Olive Hasbrouck

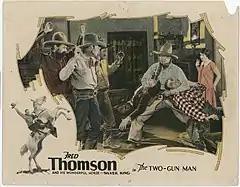
Olive Hasbrouck (right) on the poster for "The Two-Gun Man" (1926)

Hasbrouck's younger brother died in an explosion in 1926. She retired from the movie industry just as sound films were introduced, when she married Nelson Paul Whittier (son of oil executive and real estate developer Max Whittier) in 1930. They had children, Laddia and Peter, and lived on a cattle ranch in Yucaipa, and in a penthouse in Westwood. She died in 1976, at the age of 68, in San Diego.